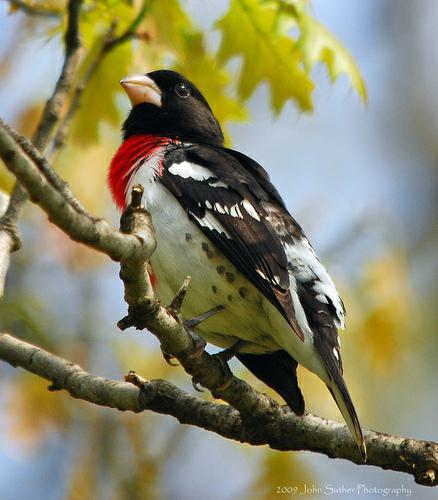
A photo of a rose breasted grosbeak